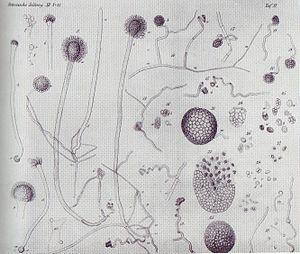
Eurotium herbariorum est un champignon Ascomycète de la famille des Trichocomaceae. C'est une moisissure courante dans l'environnement sur des matières organiques, au sol ou sur des aliments, généralement présente sous sa forme asexuée qui est un Aspergillus.